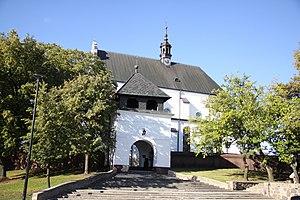
"Magnat est le surnom de diverses personnalités puissantes dans les domaines de la finance et de l'industrie et des media. Elle correspond de nos jours à l'expression, ""oligarque"", qui s'attache parfois aux milliardaires de provenance russe.
Poddębice - est une ville, située dans le powiat de Poddębice, dans la voïvodie de Łódź, dans la partie centrale de la Pologne.